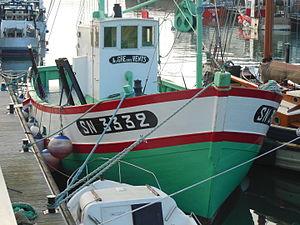
Au Gré des Vents, sardinier attaché au port de La Turballe
Le label « Bateau d'intérêt patrimonial » est décerné en France, par une commission de l'association "Patrimoine maritime et fluvial". Des arrêtés ministériels portent labellisation et exonération du droit annuel de francisation et de navigation des bateaux d’intérêt patrimonial.
La Turballe est une commune de l'Ouest de la France, située dans le département de la Loire-Atlantique, en région Pays de la Loire. Faisant partie du pays de Guérande, un des pays traditionnels de Bretagne, elle se situe historiquement en Bretagne.
Au Gré des Vents est un ancien bateau de pêche de type sardinier, classé Bateau d'intérêt patrimonial en 2009.